First Serbian Volunteer Division

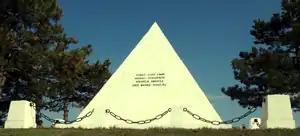
Monument of the First Serbian Volunteer Division in Medgidia

A white pyramid memorial known as the Monument to the Heroes of the First Serbian Volunteer Division is located as a part of a cemetery complex in Medgidia, a city in southeastern Romania near the Black Sea. The monument was dedicated in 1926 as a token of gratitude for the heroic struggle of all units of the First Serbian Volunteer Division. The area itself contains the remains of thousands who died in defense of Dobruja. In a 2013 ceremony, local mayor Marian Iordache remarked, "we can never forget their achievement... so it shall remain until the end of time."